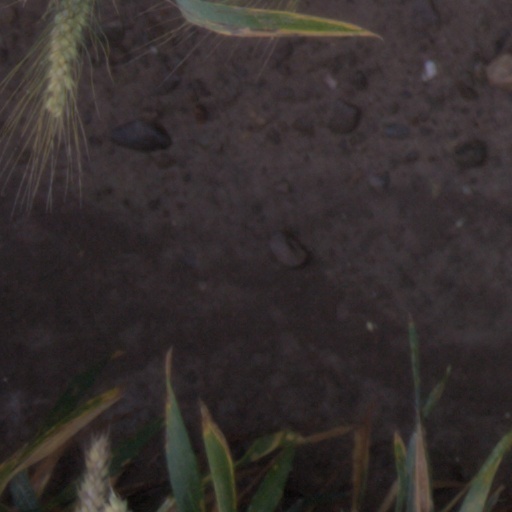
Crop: wheat